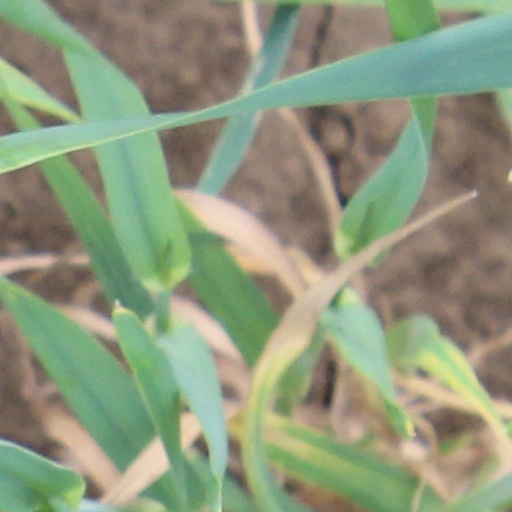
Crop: wheat